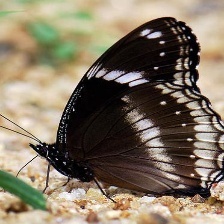
Species: GREAT EGGFLY